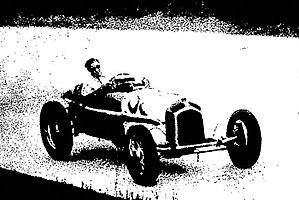
Hans Ruesch, vainqueur de la côte de Lapize en 1936 à Montlhéry sur Alfa Romeo.
Hans Ruesch, né le 17 mai 1913 à Naples en Italie et mort le 27 août 2007 à Massagno, près de Lugano, en Suisse est un écrivain suisse multilingue qui a été aussi pilote de course et un militant actif contre la vivisection. Ses romans d'aventure ont été plusieurs fois adaptés au cinéma.